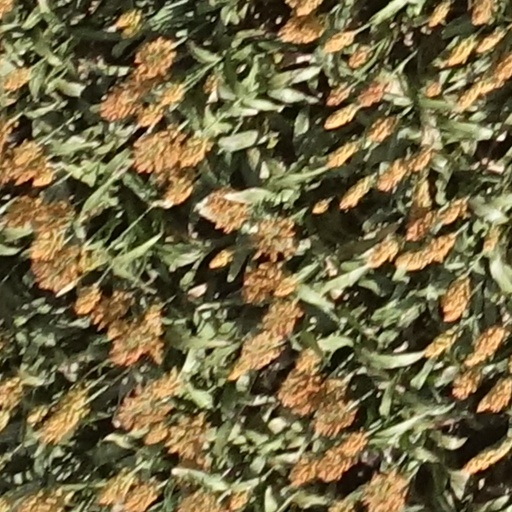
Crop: sorghum